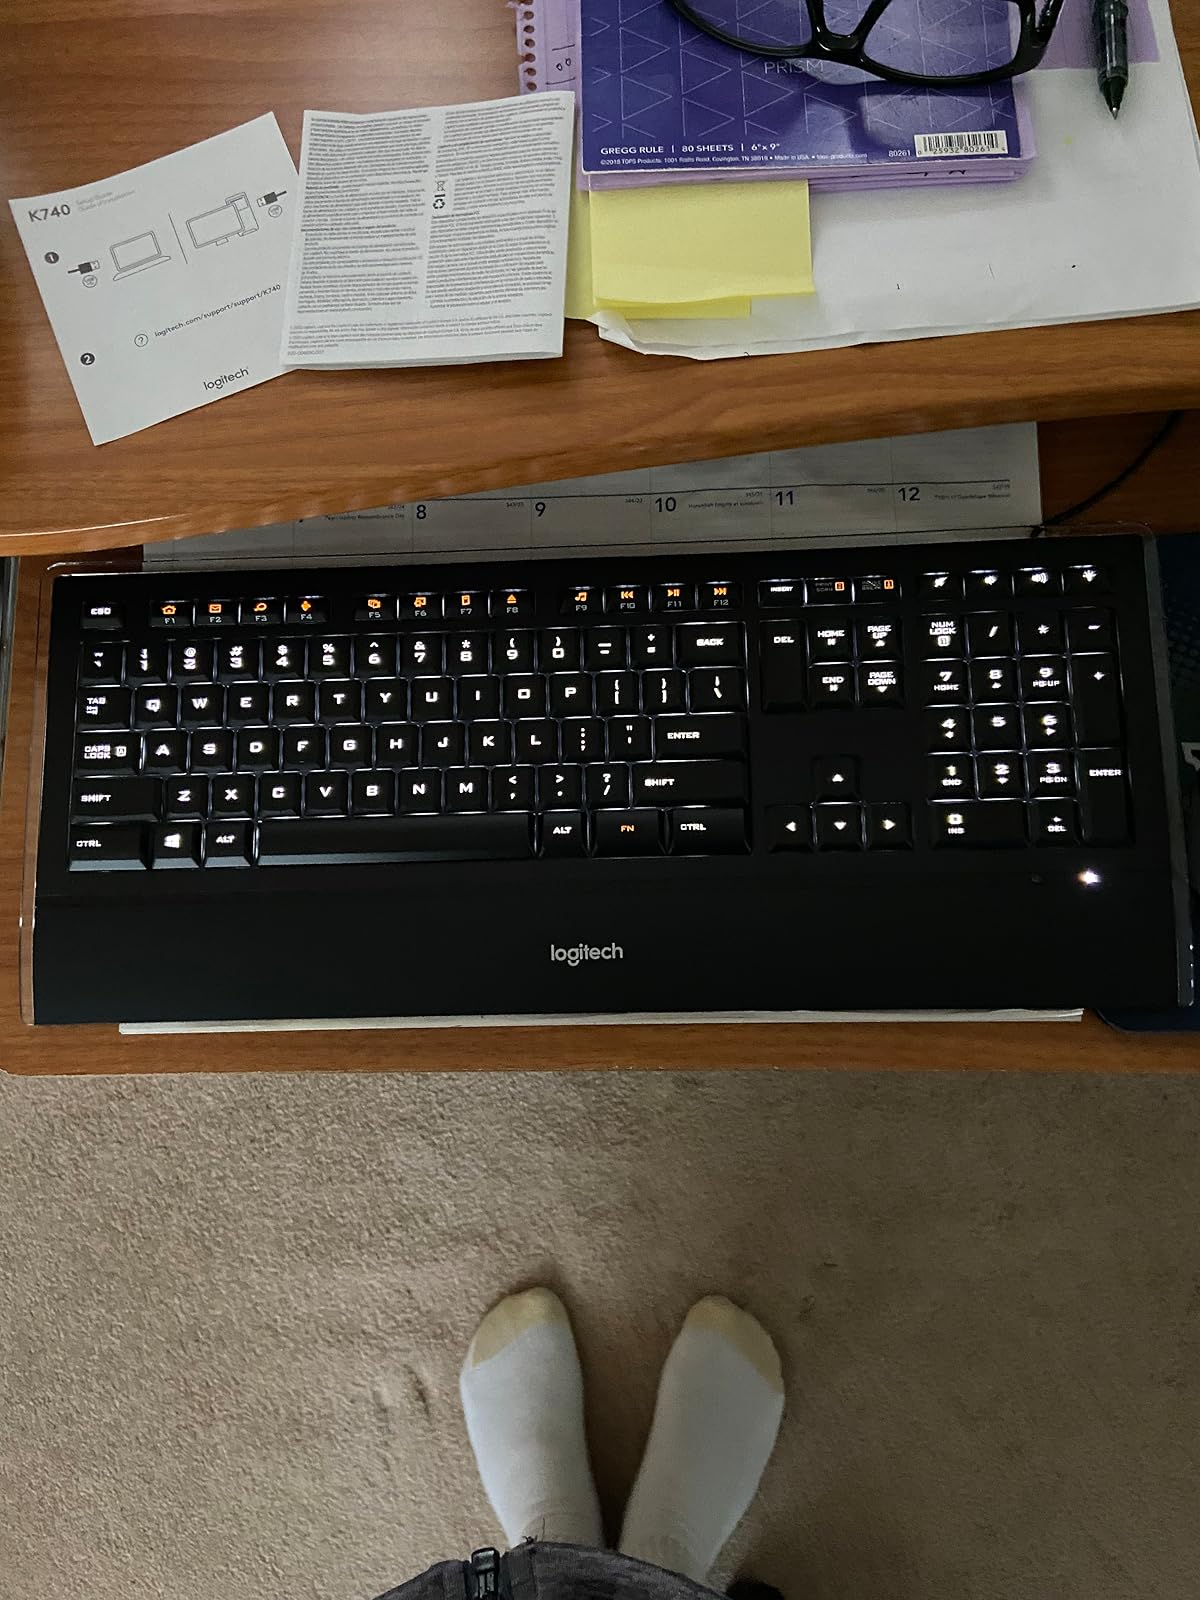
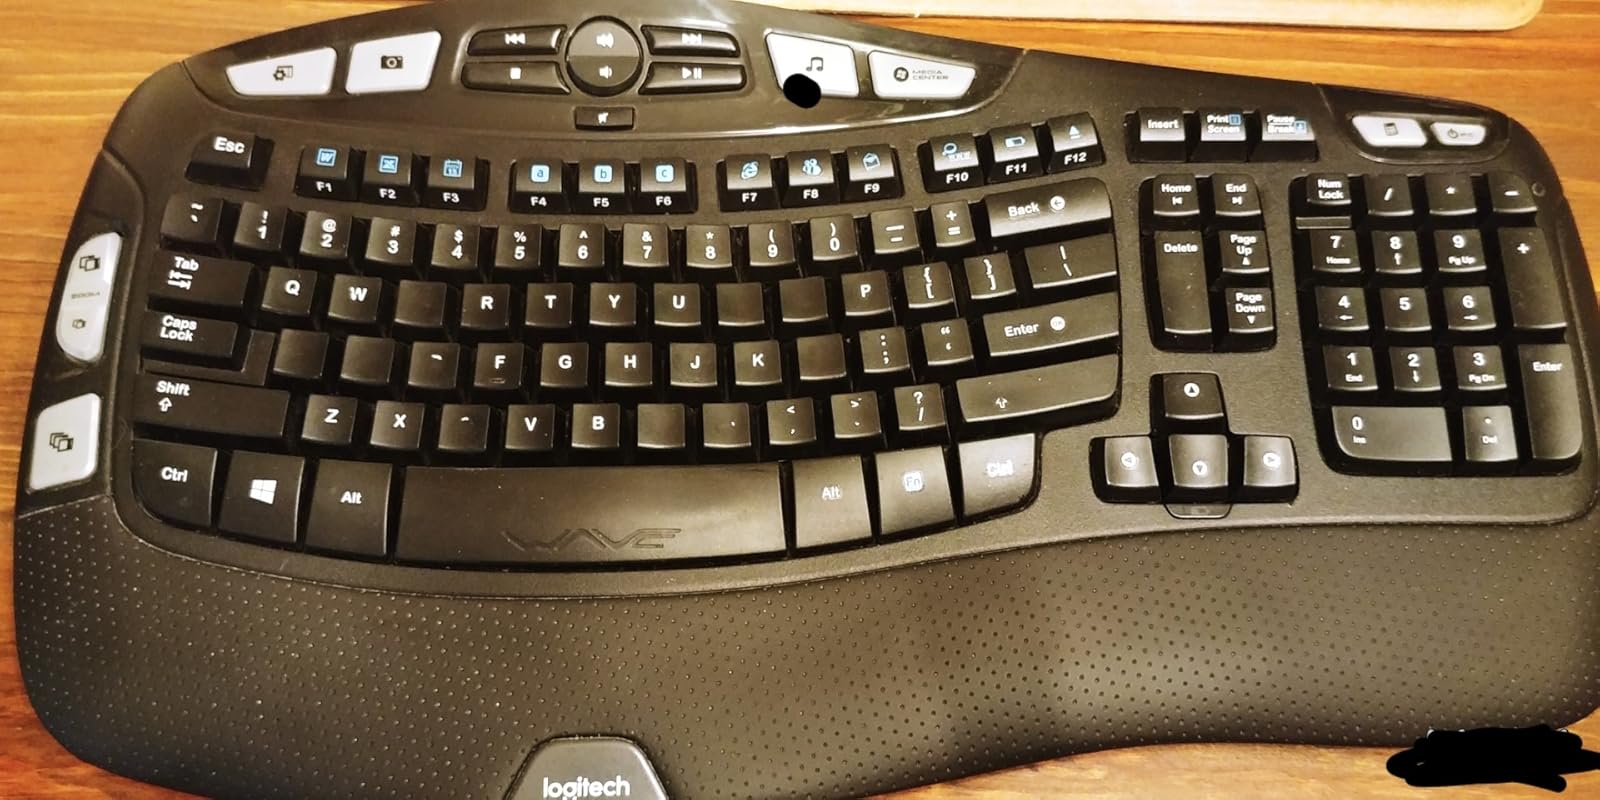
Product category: keyboard
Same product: no